Predrag J. Marković

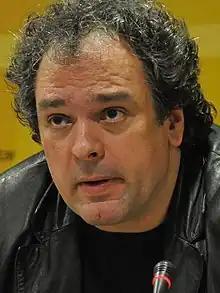
Marković in 2015

Predrag J. Marković (born 6 September 1965) is a Serbian politician and historian. A member of the National Assembly of Serbia from 2020 to 2021, he is currently serving as one of the vice-presidents of the Socialist Party of Serbia.